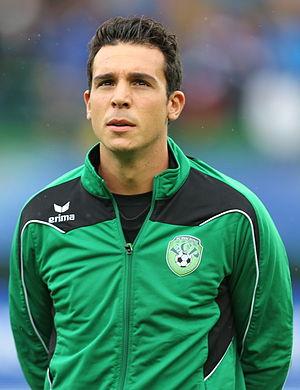
Ignacio Díaz Casanova Montenegro, surnommé Nacho Casanova, né le 4 février 1987, est un footballeur espagnol évoluant actuellement au poste d'attaquant au SV Horn.